Kastellaun

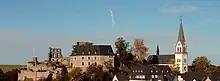
Castle Kastellaun monumental zone

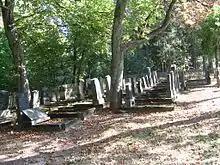
Jewish graveyard monumental zone

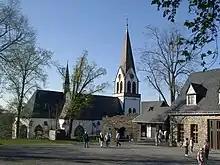
Schloßstraße 17: Catholic Church of the Holy Cross

On the town's southeastern outskirts is found an indoor swimming pool with an integrated medical rehabilitation centre, and a sport and fitness area. Right nearby is a miniature golf course.